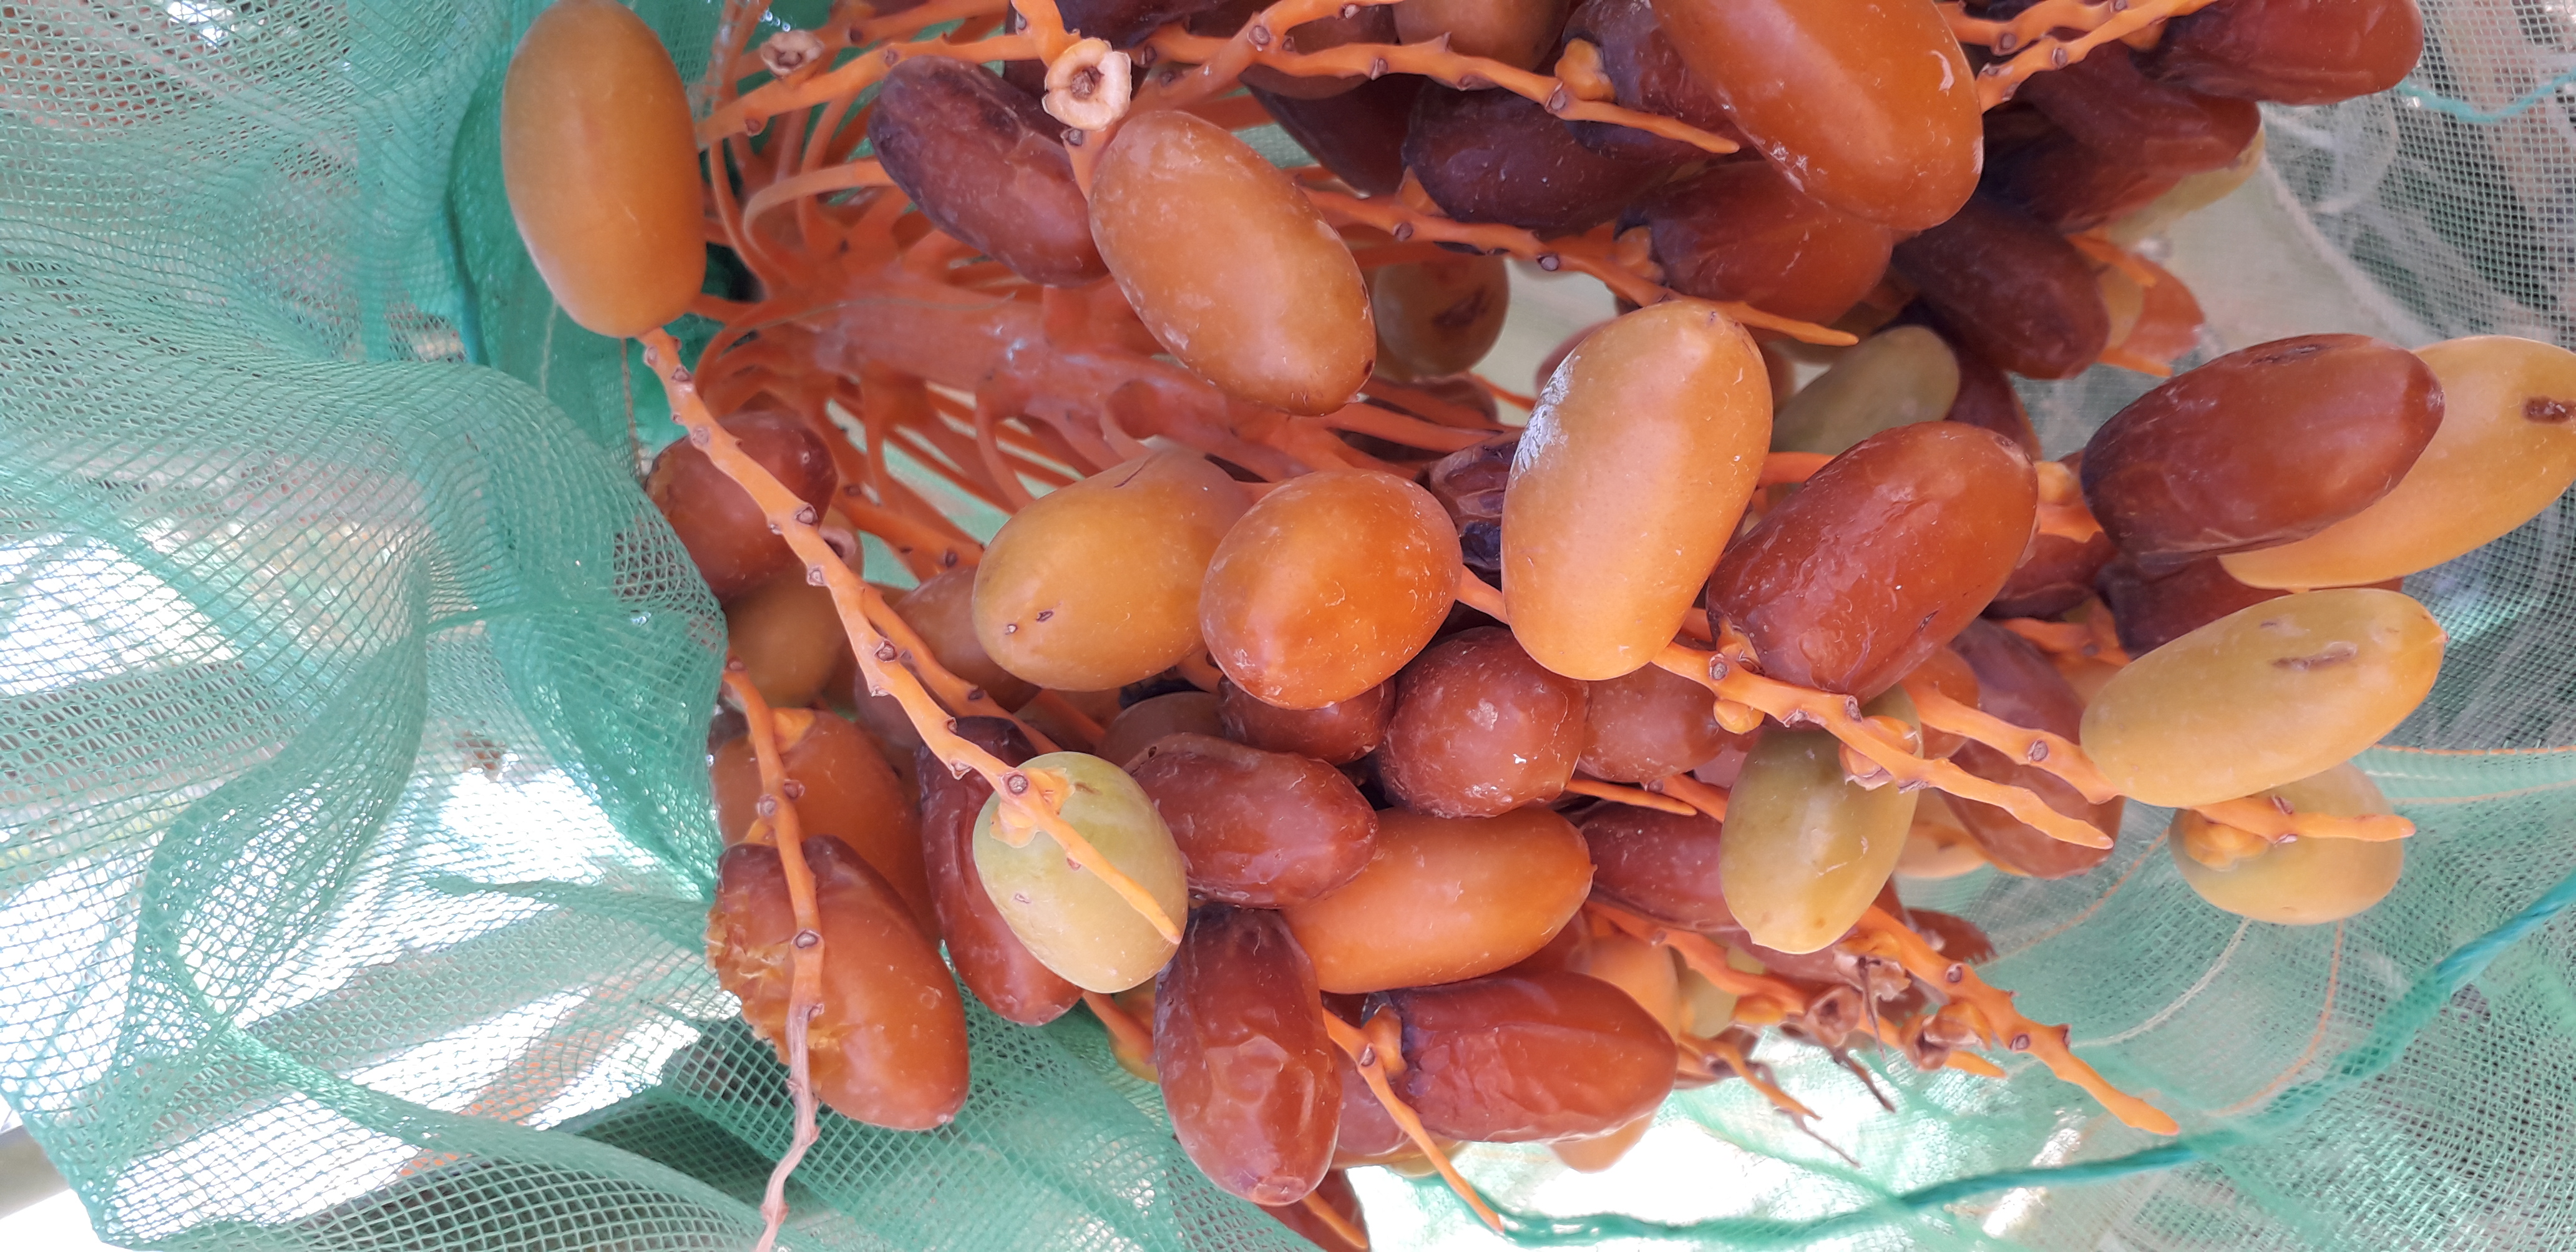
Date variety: kholt